United States military aircraft serial numbers

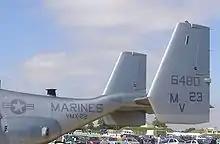
166480, a USMC MV-22 Osprey

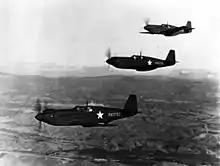
USAAF A-36 Apaches with fuselage-painted serial numbers

In 1911, the United States Navy (USN) purchased its first aircraft, a Curtiss Triad pusher floatplane. The Navy allocated a prefix for each manufacturer, and the first aircraft was serialized "A-1", with A allocated to Curtiss. Different letters were also allocated to the same manufacturer, but for different types of aircraft, for example, Curtiss amphibians were allocated E. In early 1914, the system was changed to a two-letter type/sub-type system, with each having a sequence starting from 1. A was allocated for heavier-than-air types, for example, AB was a flying boat and AX was an amphibian. All surviving aircraft from the original system were resealed.